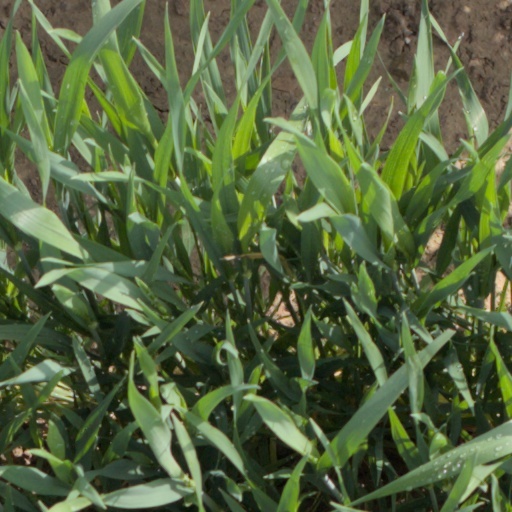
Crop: wheat